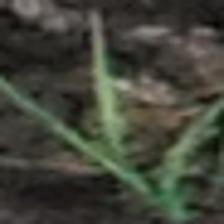
Label: single